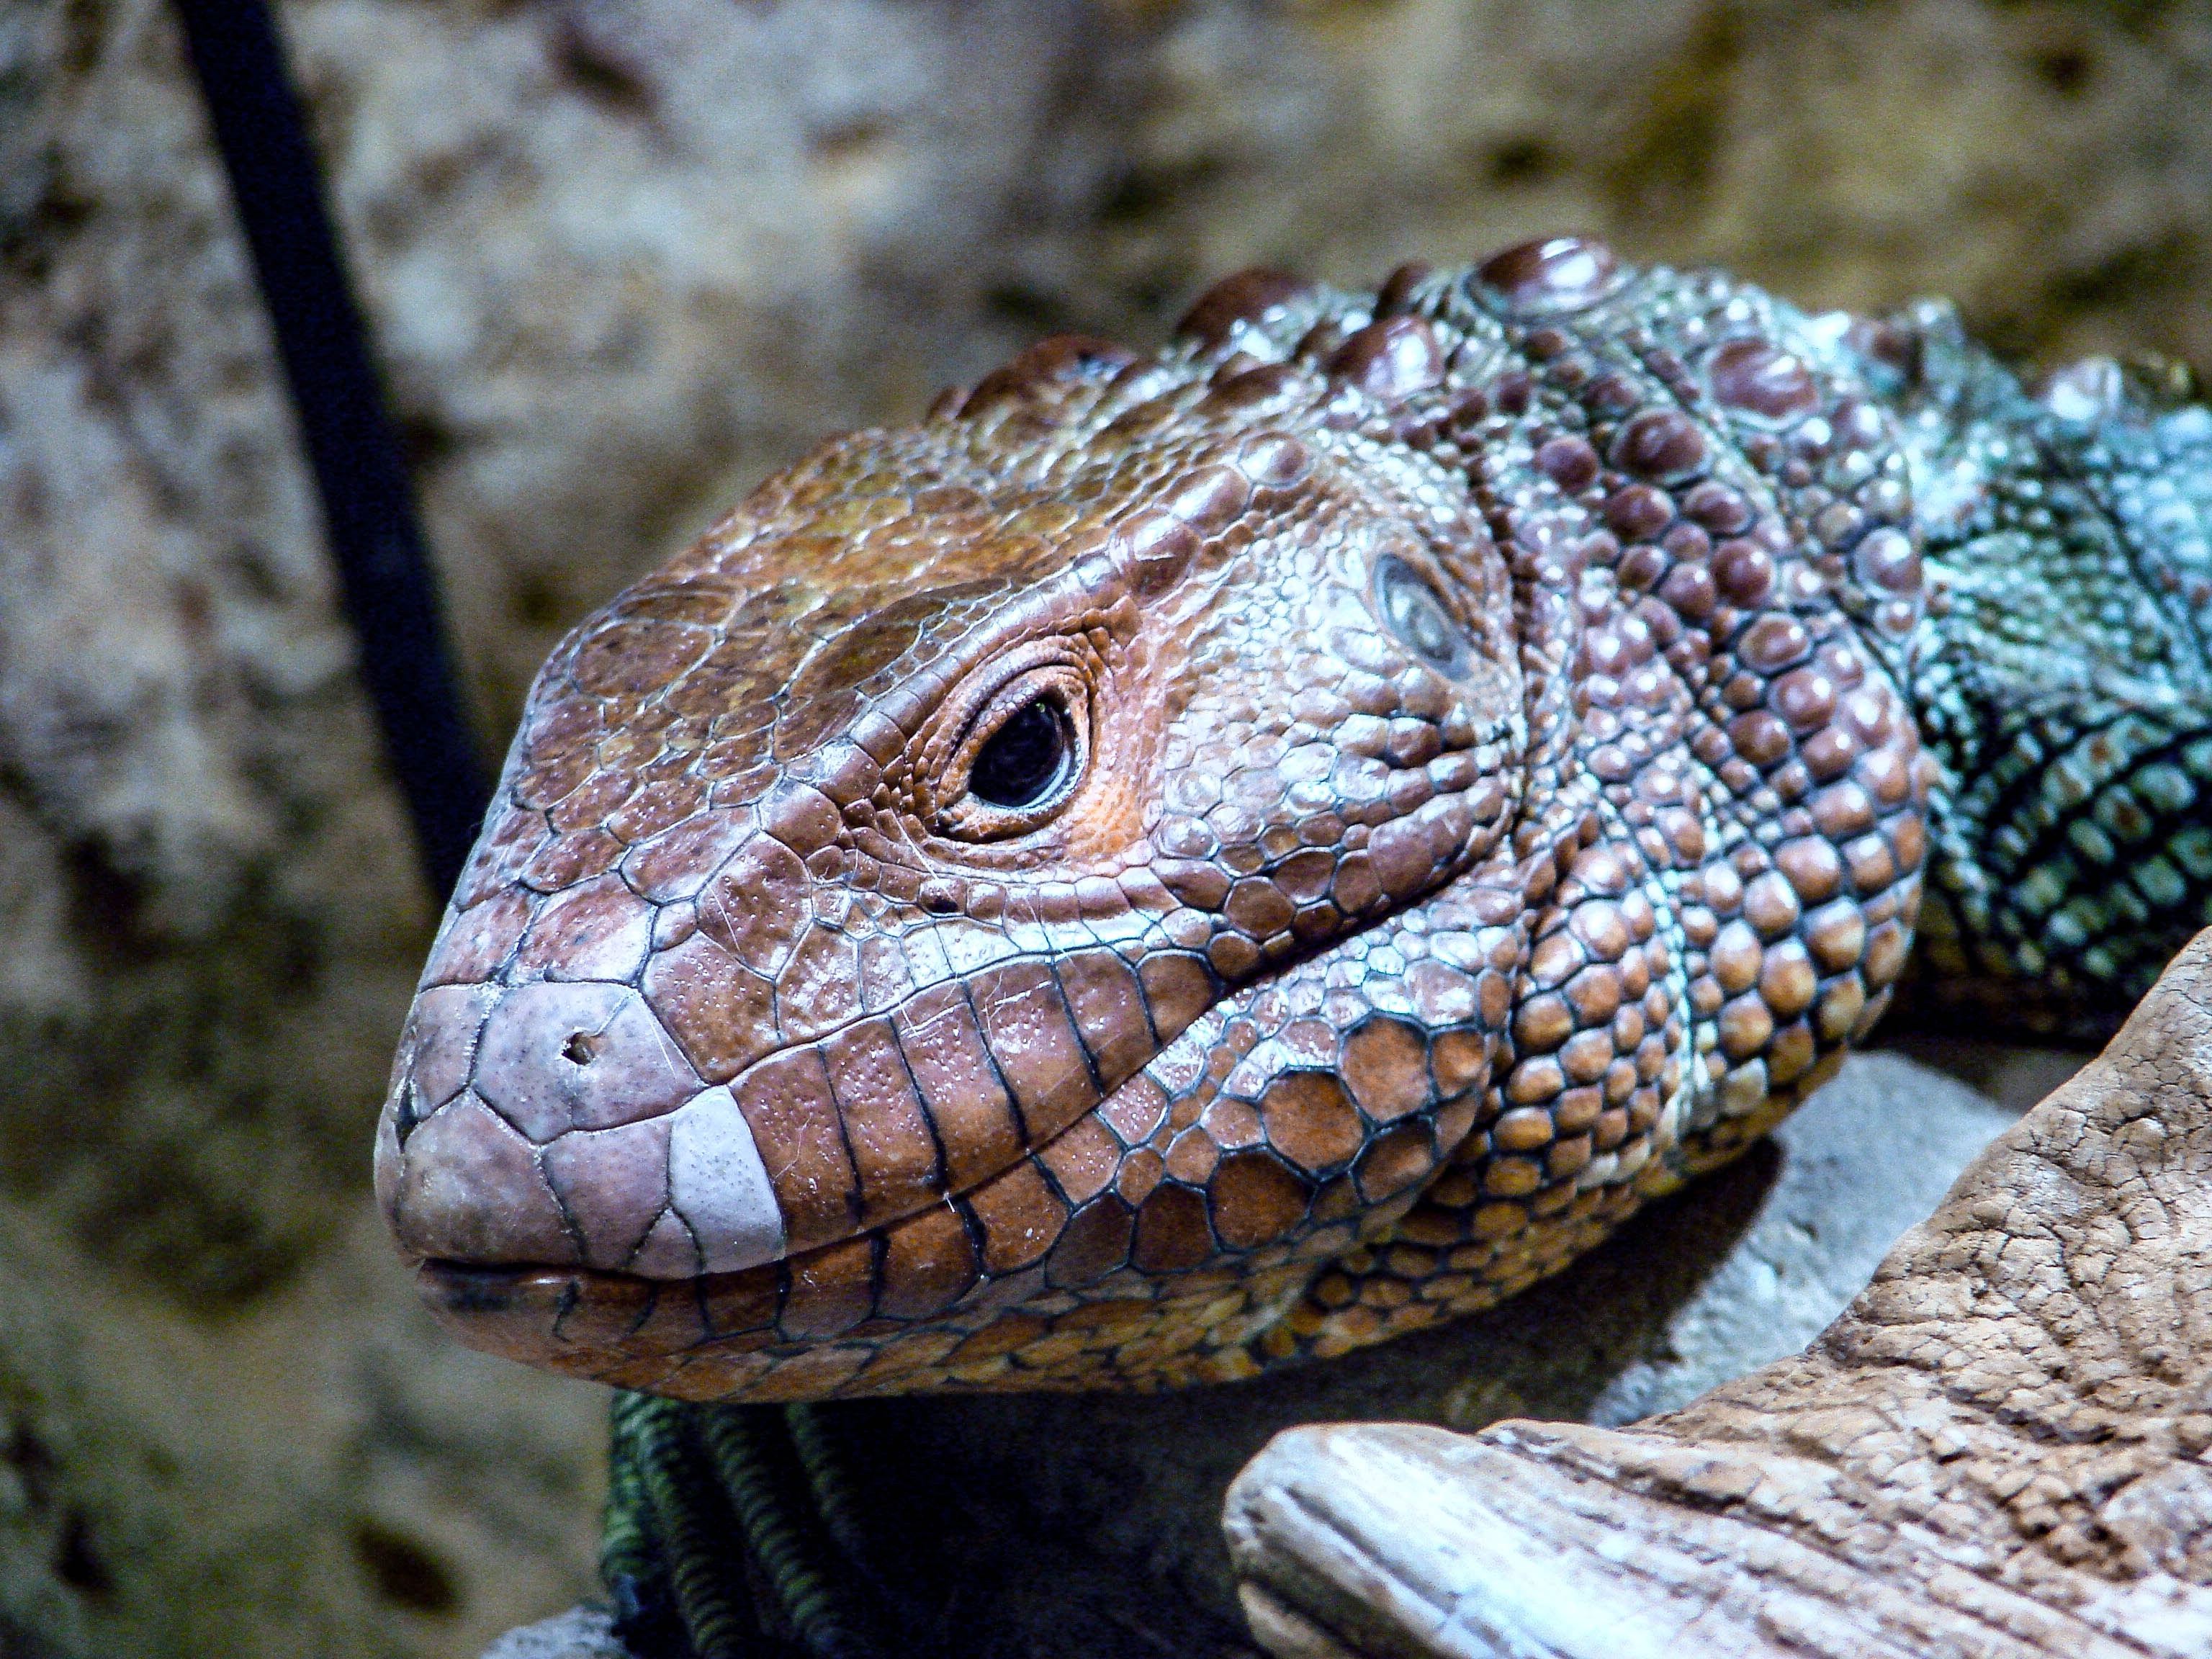
wildlife, reptile, iguana, fauna, lizard, close up, vertebrate, serpent, macro photography, lacerta, agamidae, agama, scaled reptile, lacertidae